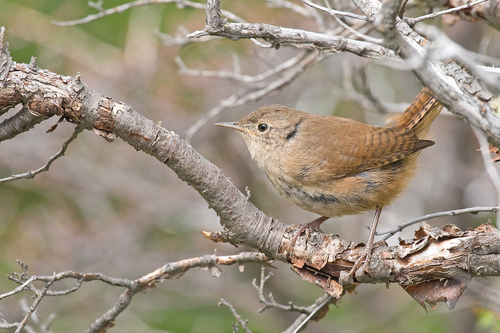
the bird has a small brown bill and black eyering.
a smallish mostly brown bird with a small amount of black and white coloring.
a brown wren with spotted wings and tail, and black wingtips.
a small brown bird with a small tan beak.
this small, brown bird has a sharp, pointed beak and small eyes.
this bird has wings that are brown and has a white rotund bellya bird of tan color tinged with red-brown; it has a pointed beak and a light-tan eyering.
a light brown bird with thin vertical black stripes on its tail and wings.
this bird has wings that are brown and has a white body
this bird is brown with white and has a very short beak.
Species: House Wren